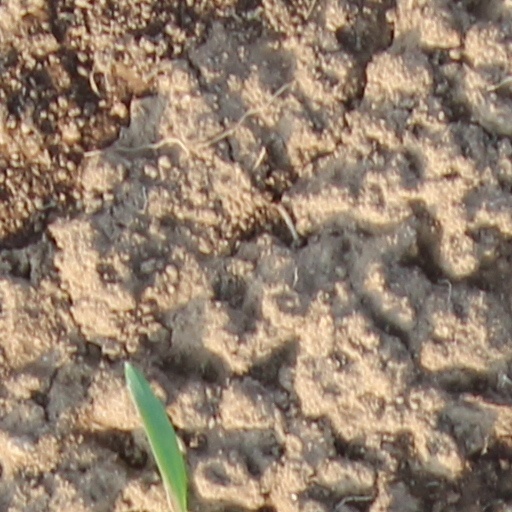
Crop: wheat